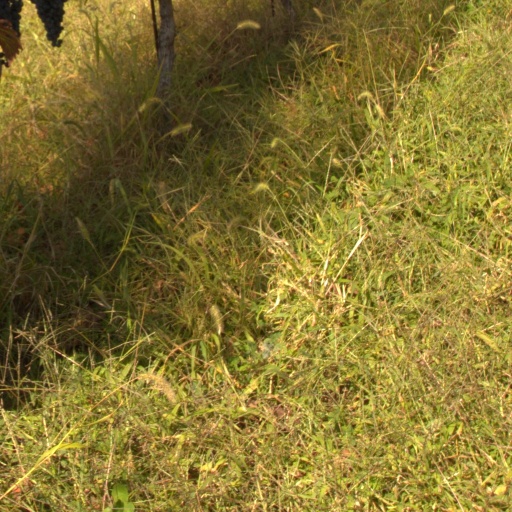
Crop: grape